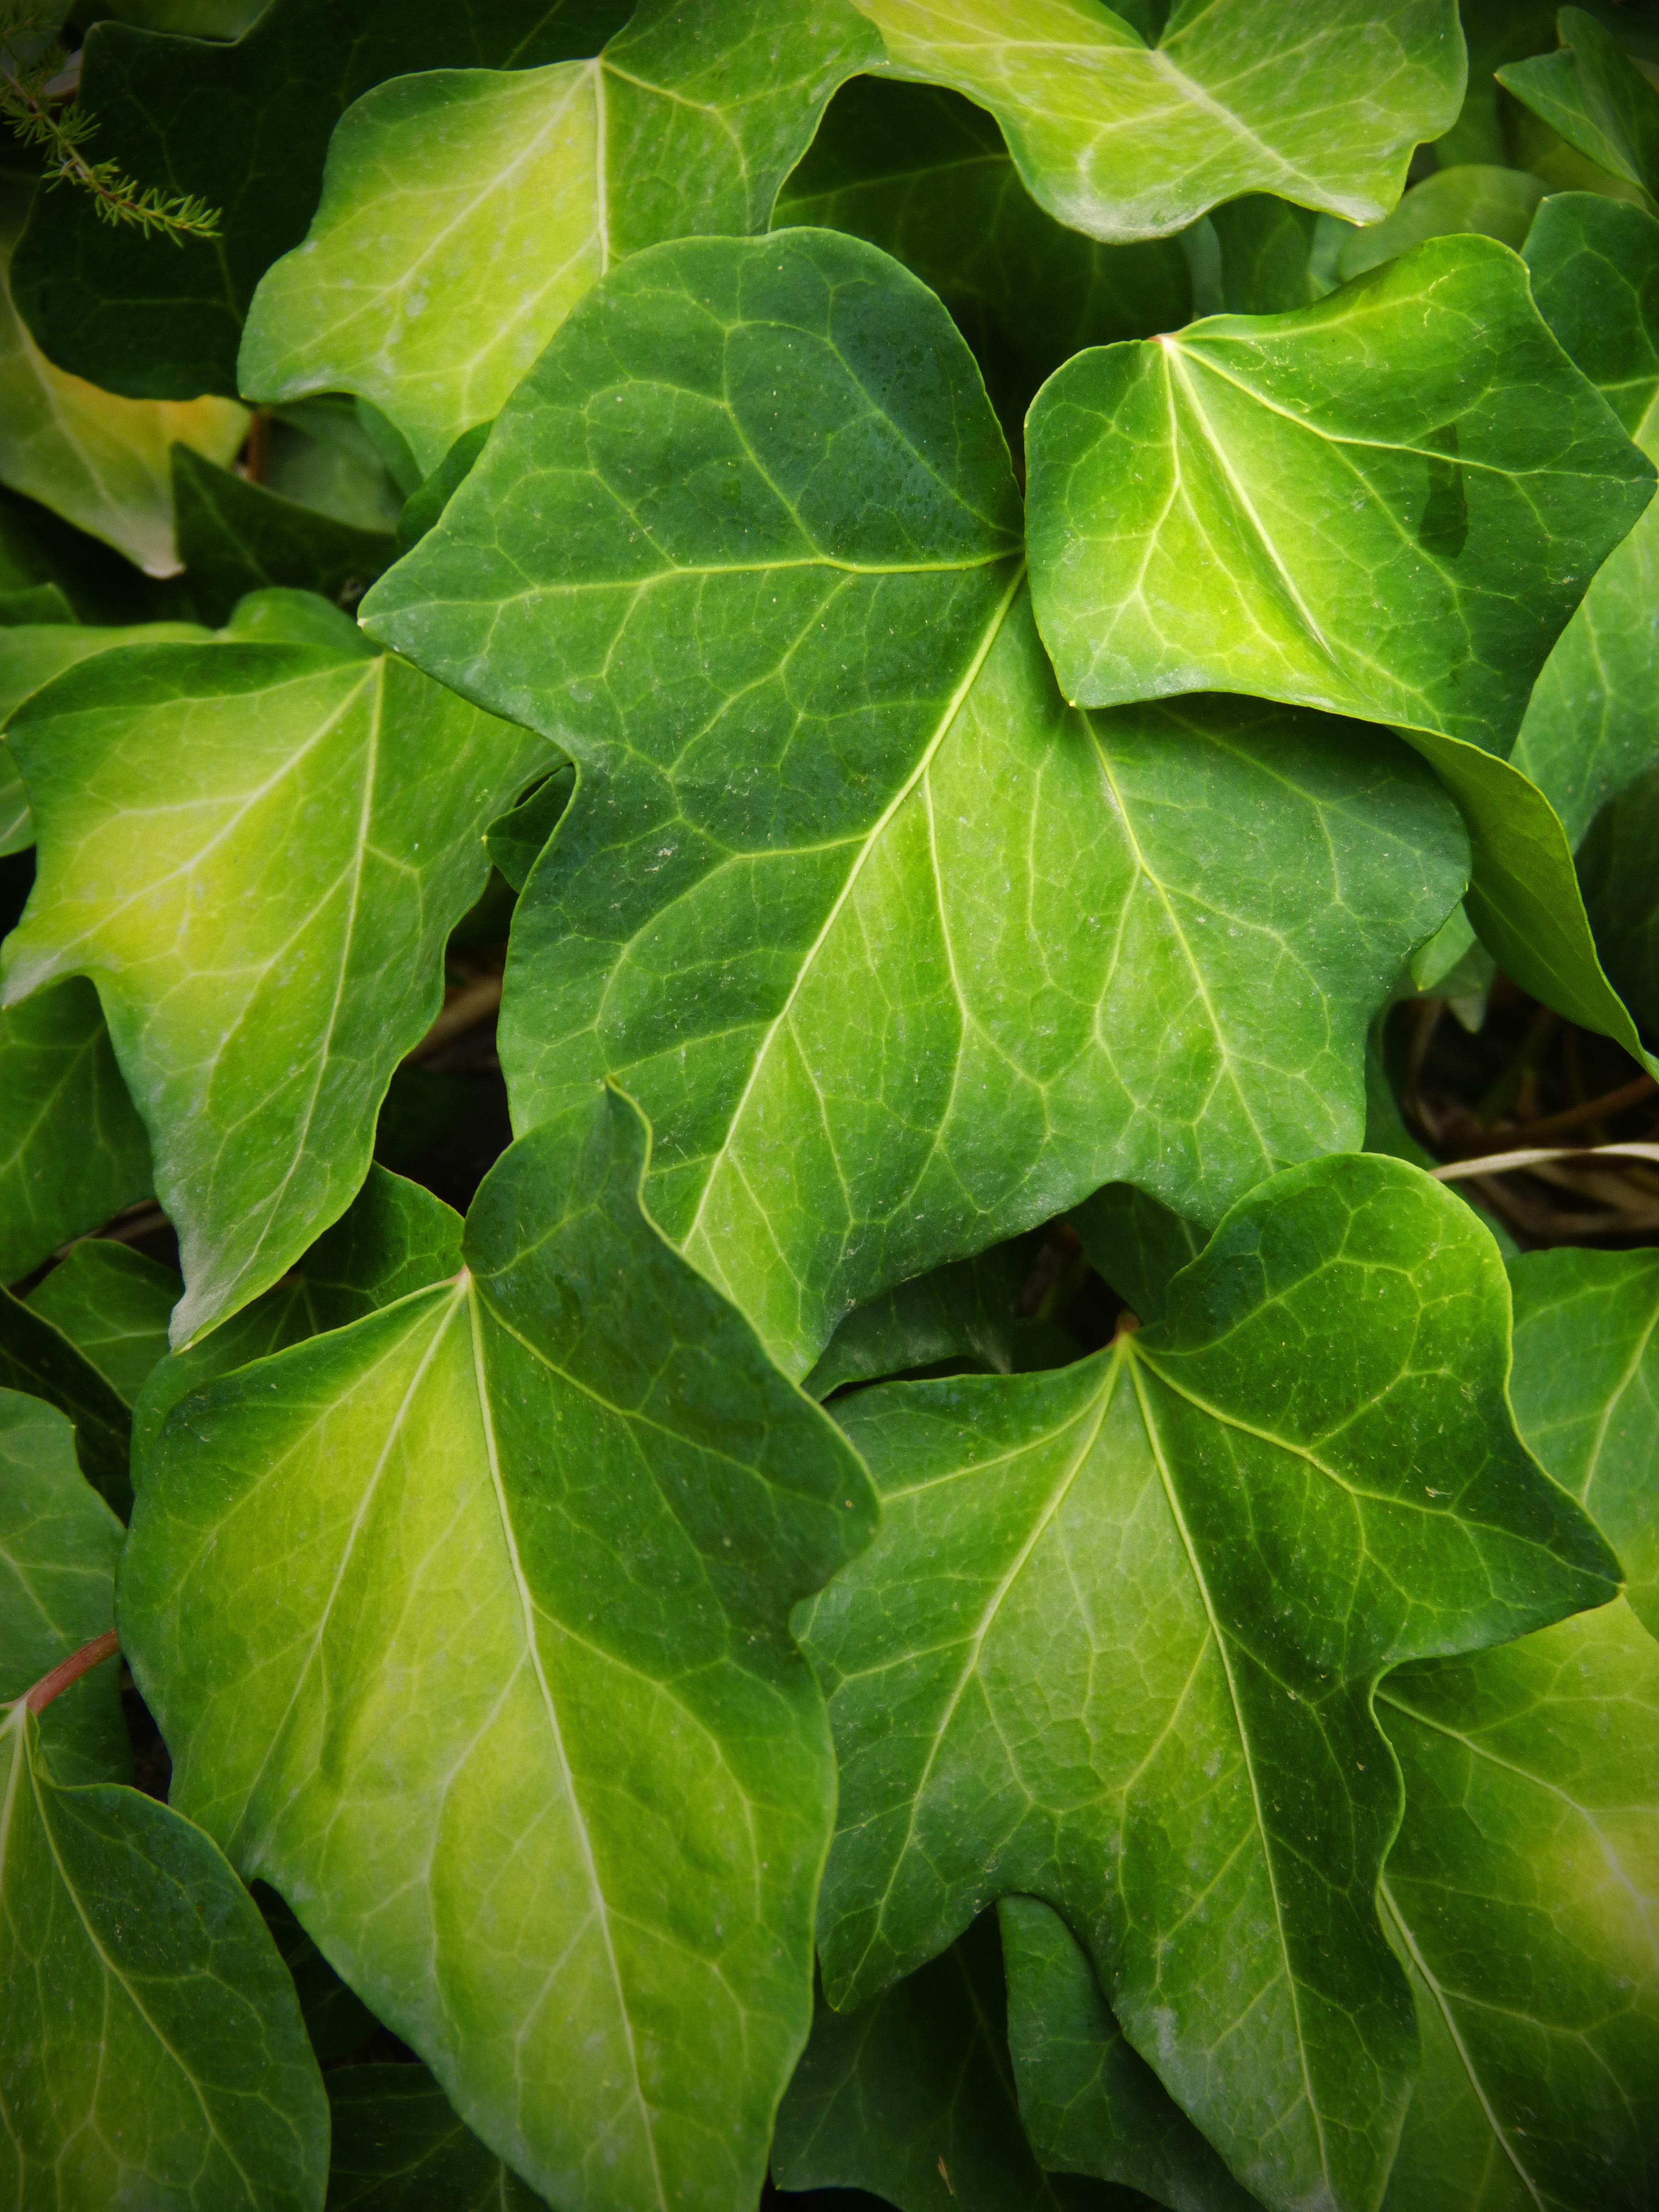
tree, plant, leaf, flower, green, produce, ivy, autumn, yellow, flowering plant, ivy leaves, hedera helix, annual plant, land plant, apiales